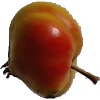
Label: Apple Red Yellow 2